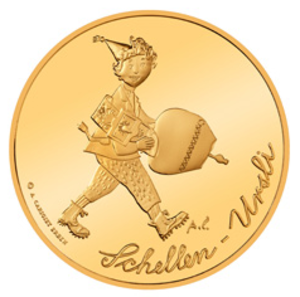
Les pièces de monnaie commémoratives suisses désignent des pièces de monnaie frappées en Suisse. Elles sont libellées en francs suisses, mais ne doivent pas être confondues avec les pièces de circulation. Bien qu'elles aient cours légal, elles sont rarement utilisées pour les paiements courants, leur valeur d'achat et d'échange dépassant généralement leur valeur faciale. Comme telles, elles sont plutôt réservées aux collectionneurs.
Selina Chönz, née le 4 août 1910 à Samedan et morte dans le même village le 17 février 2000, est une écrivain suisse, connue pour son roman pour enfants Une cloche pour Ursli.